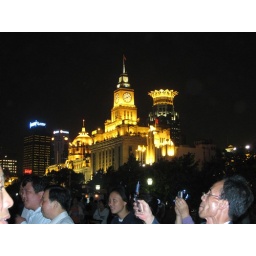
Really old administration building on the Shanghai side of the river. Probably one of the older western-style buildings in the area